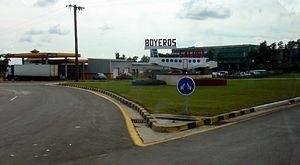
Boyeros est l'une des quinze municipalités de la ville de La Havane à Cuba. Son organisation administrative actuelle est issue de sa fusion avec Santiago de las Vegas en 1976. La municipalité de Boyeros est située dans le sud-ouest de la capitale. L'aéroport international José-Martí est implanté sur son territoire.